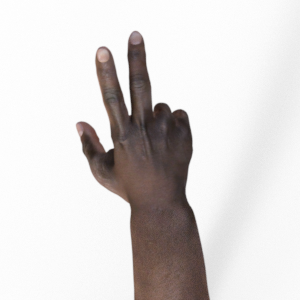
Label: scissors